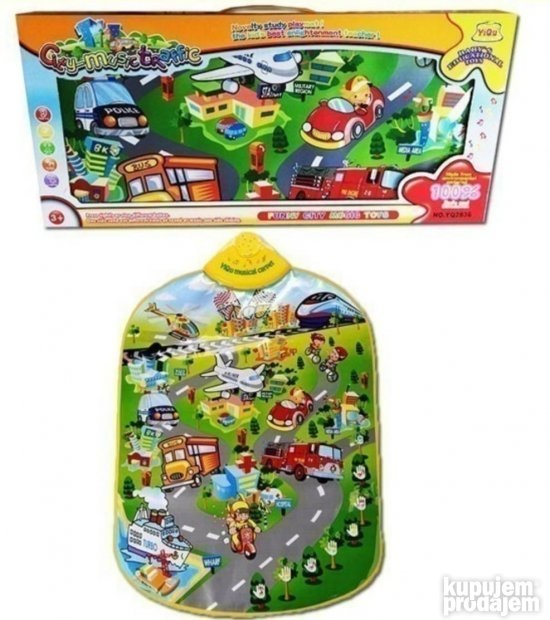
Muzicki deciji tepih Gradski saobracaj
Sve je novo i nikada nije korišćeno i u orignalnom pakovanju. - - dajemo vam garanciju - brzu uslugu i NAJRELANIJE cene - imamo širok asortiman proizvoda - 24/7 smo otvoreni i spremni da vam pomognemo i usluzimo. - na poruke odgovaramo u najkraćem roku Opis Muzicki deciji tepih Gradski saobracaj je fenomenalna igracka za malu decu koja će se uz pomoć ovog tepiha upoznati sa zvucima većine učesnika u saobraćaju. Deca će igrajući se na tepihu zvučno vizuelnom metodom veoma lako naučiti i spoznati sve učesnike u saobraćaju od bicikla auta autobusa do voza broda hilihoptera i drugih učesnika u saobraćaju. Ovaj muzicki tepih reprodukuje preko 10 zvukova. U sebi ima i funkciju muzičkog piana. Dimenzije ovog muzičko decijeg tepiha 55cm x 75cm. ŠIFRA artikla050
Brand: shop_061
Category: Toys & Games > Toys > Musical Toys > Interactive Musical Mats